Leone Sextus Tollemache

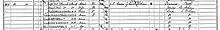
Extract from 1891 Census return for South Witham, Lincolnshre showing the Tollemache family. Leone is recorded as "Leone S. D. O. F. F. T. T. D. O. P.", in the second line from below.

Leone was born in Lincolnshire, the sixth son of the eccentric clergyman Ralph Tollemache-Tollemache. He was the eighth of Ralph's many children by his second wife, Dora Cleopatra Maria Lorenza de Orellana. His father gave him, in common with his many brothers and sisters, an unconventional name.